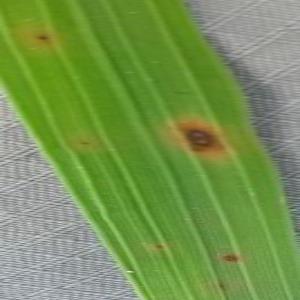
Disease: Brownspot